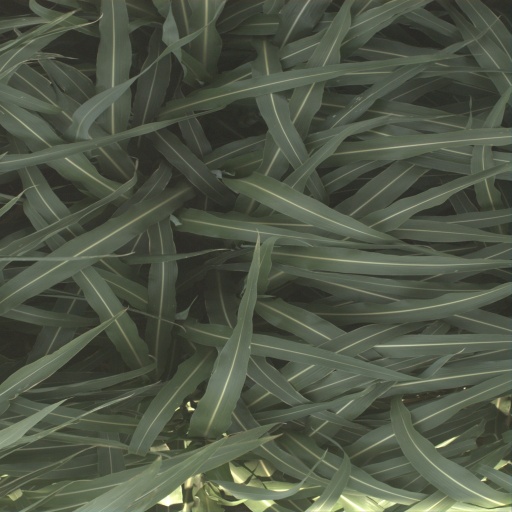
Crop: sorghum